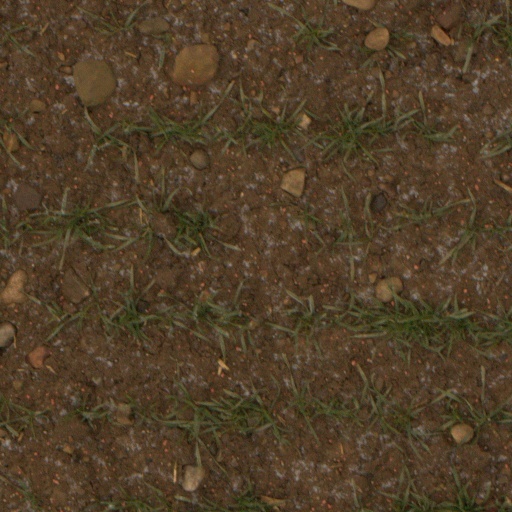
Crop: wheat